Fort Lee (Salem, Massachusetts)

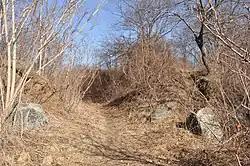
Overgrown earthworks of the fort

Fort Lee is a historic American Revolutionary War fort in Salem, Massachusetts. The site, located at a high point next to Fort Avenue on Salem Neck, is a relatively rare fortification from that period whose remains are relatively unaltered. It is an irregular 5-pointed star fort. Although there is some documentary evidence that the Neck was fortified as early as the 17th century, the earthworks built in 1776 are the first clear evidence of the site's military use. Reportedly, the fort had a garrison of 3 officers and 100 artillerymen with 16 guns. The site, of which only overgrown earthworks and a stone magazine survive, was repaired in the 1790s, and rebuilt for the American Civil War. A state cultural resource document states that the fort has not been much modified since the Revolution, and has not been built over. It was garrisoned by the Massachusetts militia in the War of 1812, abandoned afterwards, and rebuilt with four 8-inch columbiads in the Civil War. An Army engineer drawing dated 1872 depicts the fort's five-pointed trace and the four Civil War gun positions. It was also garrisoned during the Spanish–American War.